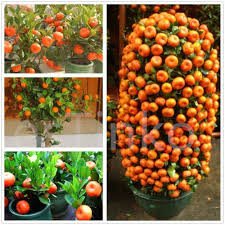
Label: Orange